Project Pat

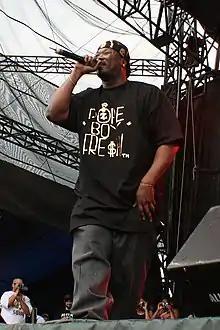
Project Pat performing in 2007

Patrick Earl Houston (born February 8, 1973), known professionally as Project Pat, is an American rapper from Memphis, Tennessee. He is the older brother of Juicy J, the co-founder of Three 6 Mafia.